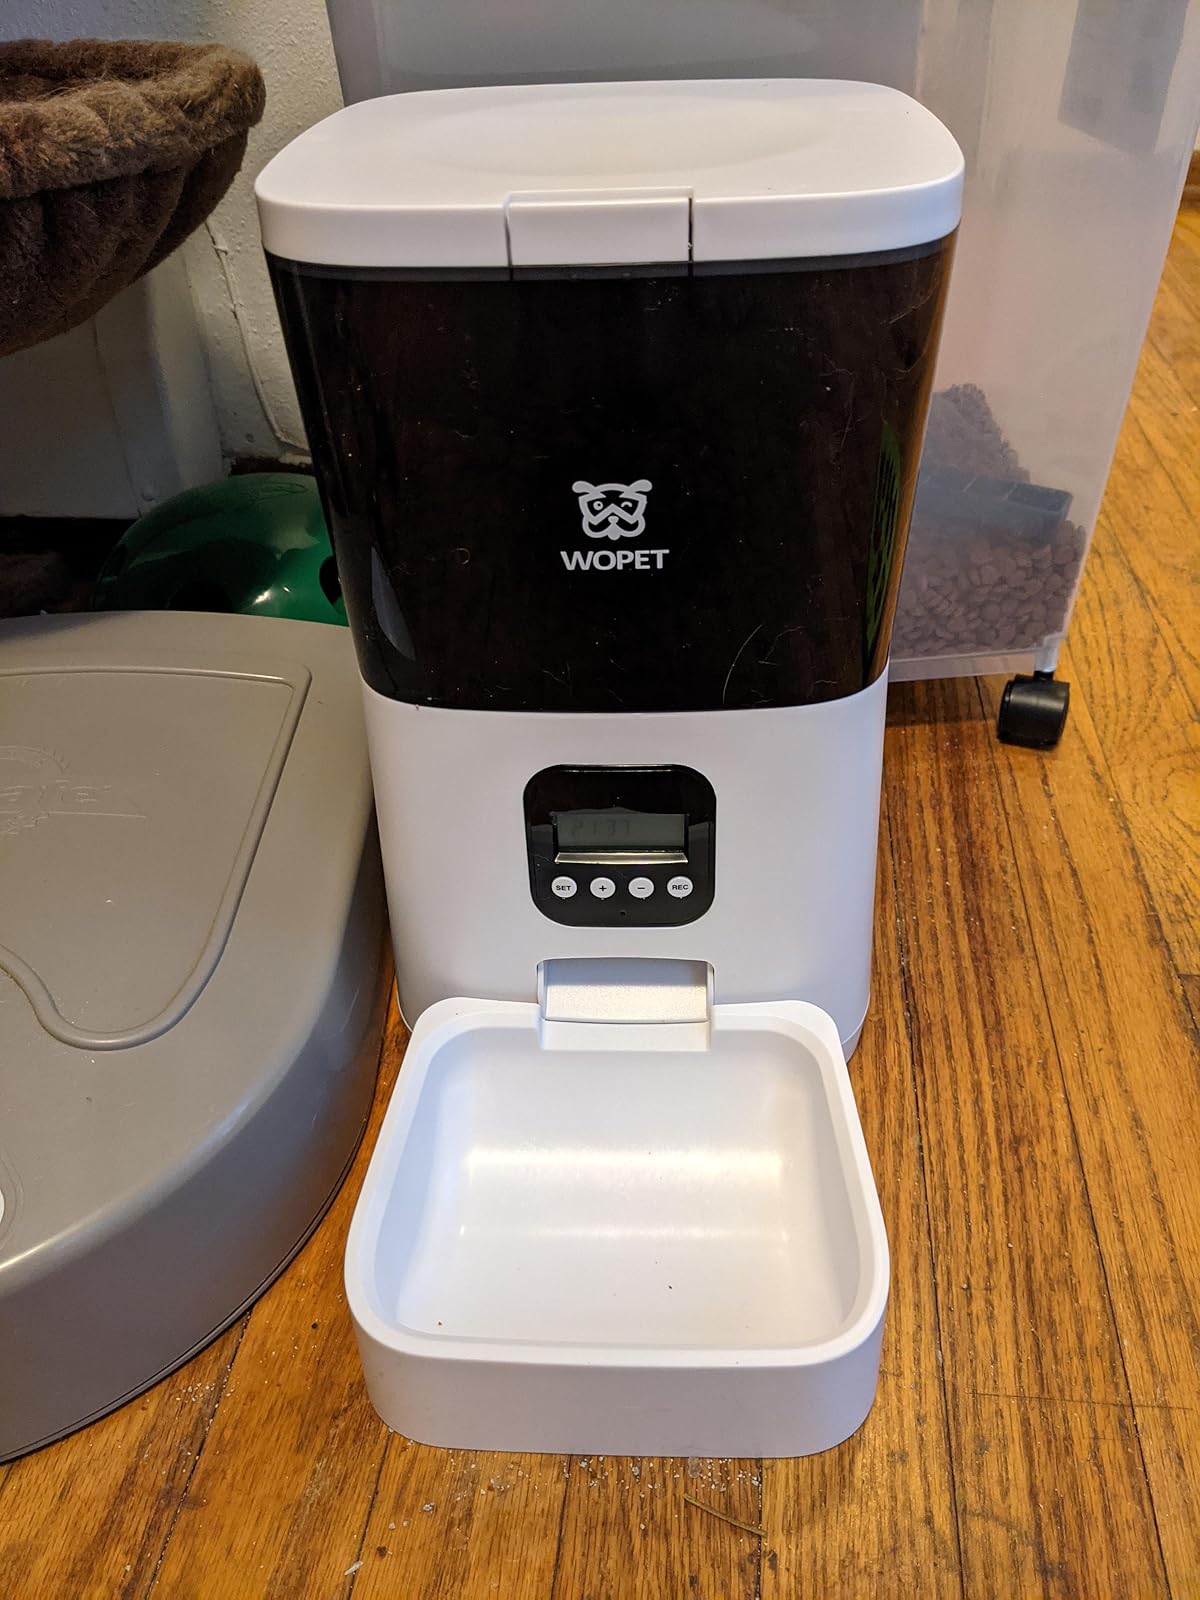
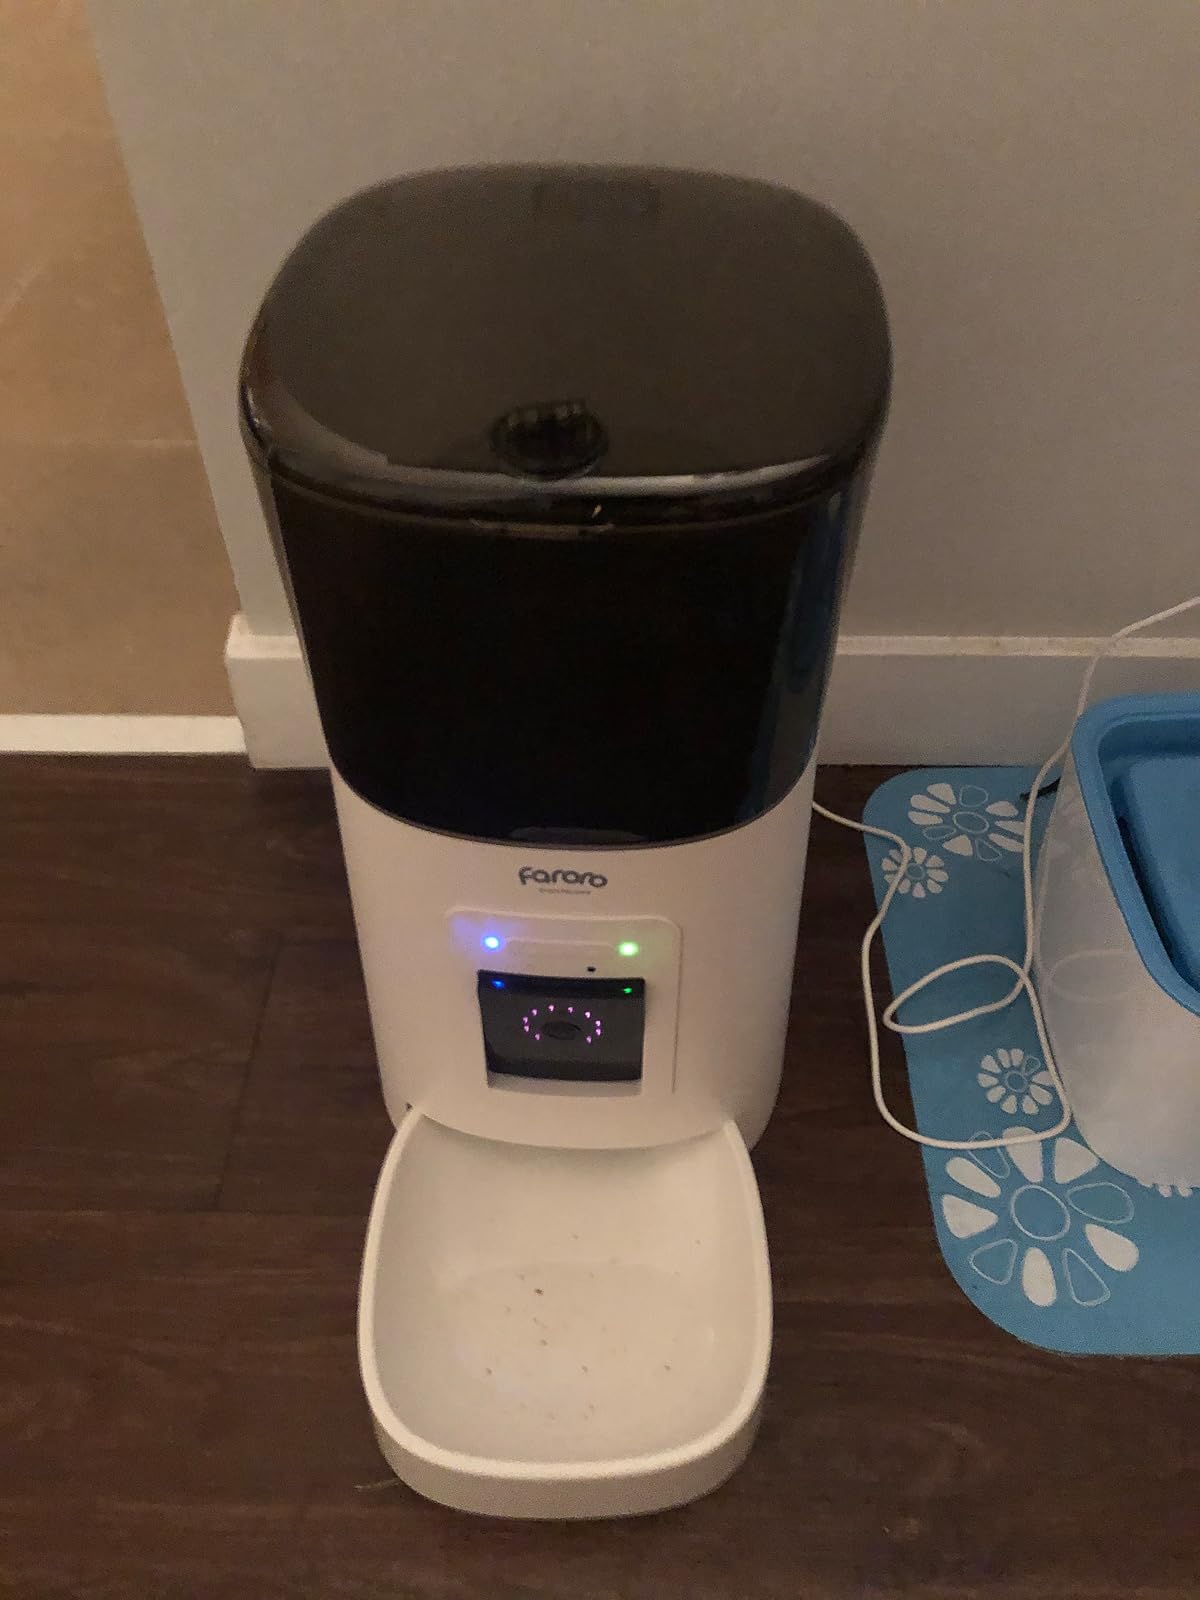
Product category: items_feeder
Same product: no